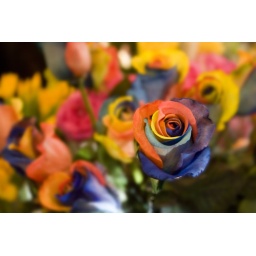
These beautiful roses were at a flower stall at Granville Market in Vancouver.